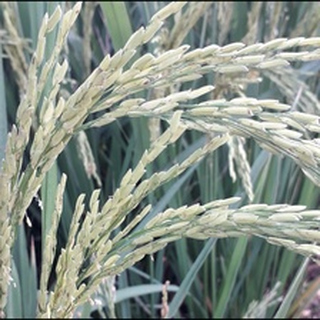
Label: healthy_rice